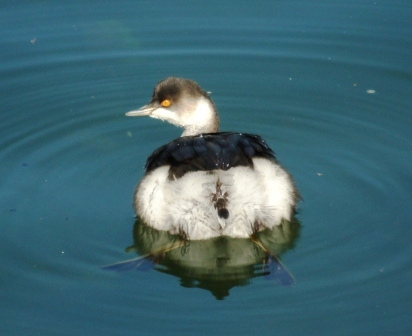
a large white rumped large bird with a white nack and short white bill.
this bird has a white rump, black wings, white neck, and brown crown.
the bird has a black covert with greyish brown crown and white throat.
this is a large white bird with a black wing, a yellow eye and a grey head.
this is a swimming bird with webbed feet, soft white feathers on its rump, bluish-black feathers on its back, and a brown crown.
this bird has wings that are black and has orange eyes
this bird is white with black and has a long, pointy beak.
this colorful bird has black feather back white butt and sides white and brown head yellow head
this bird has a black back with the rest of its body being white, its eyes are round and orange.
this large bird has a pointed bill with bright yellow eye and dark grey crown with white feathers under the eye and neck and black wings.
Species: Eared Grebe